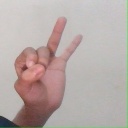
अक्षर: ण